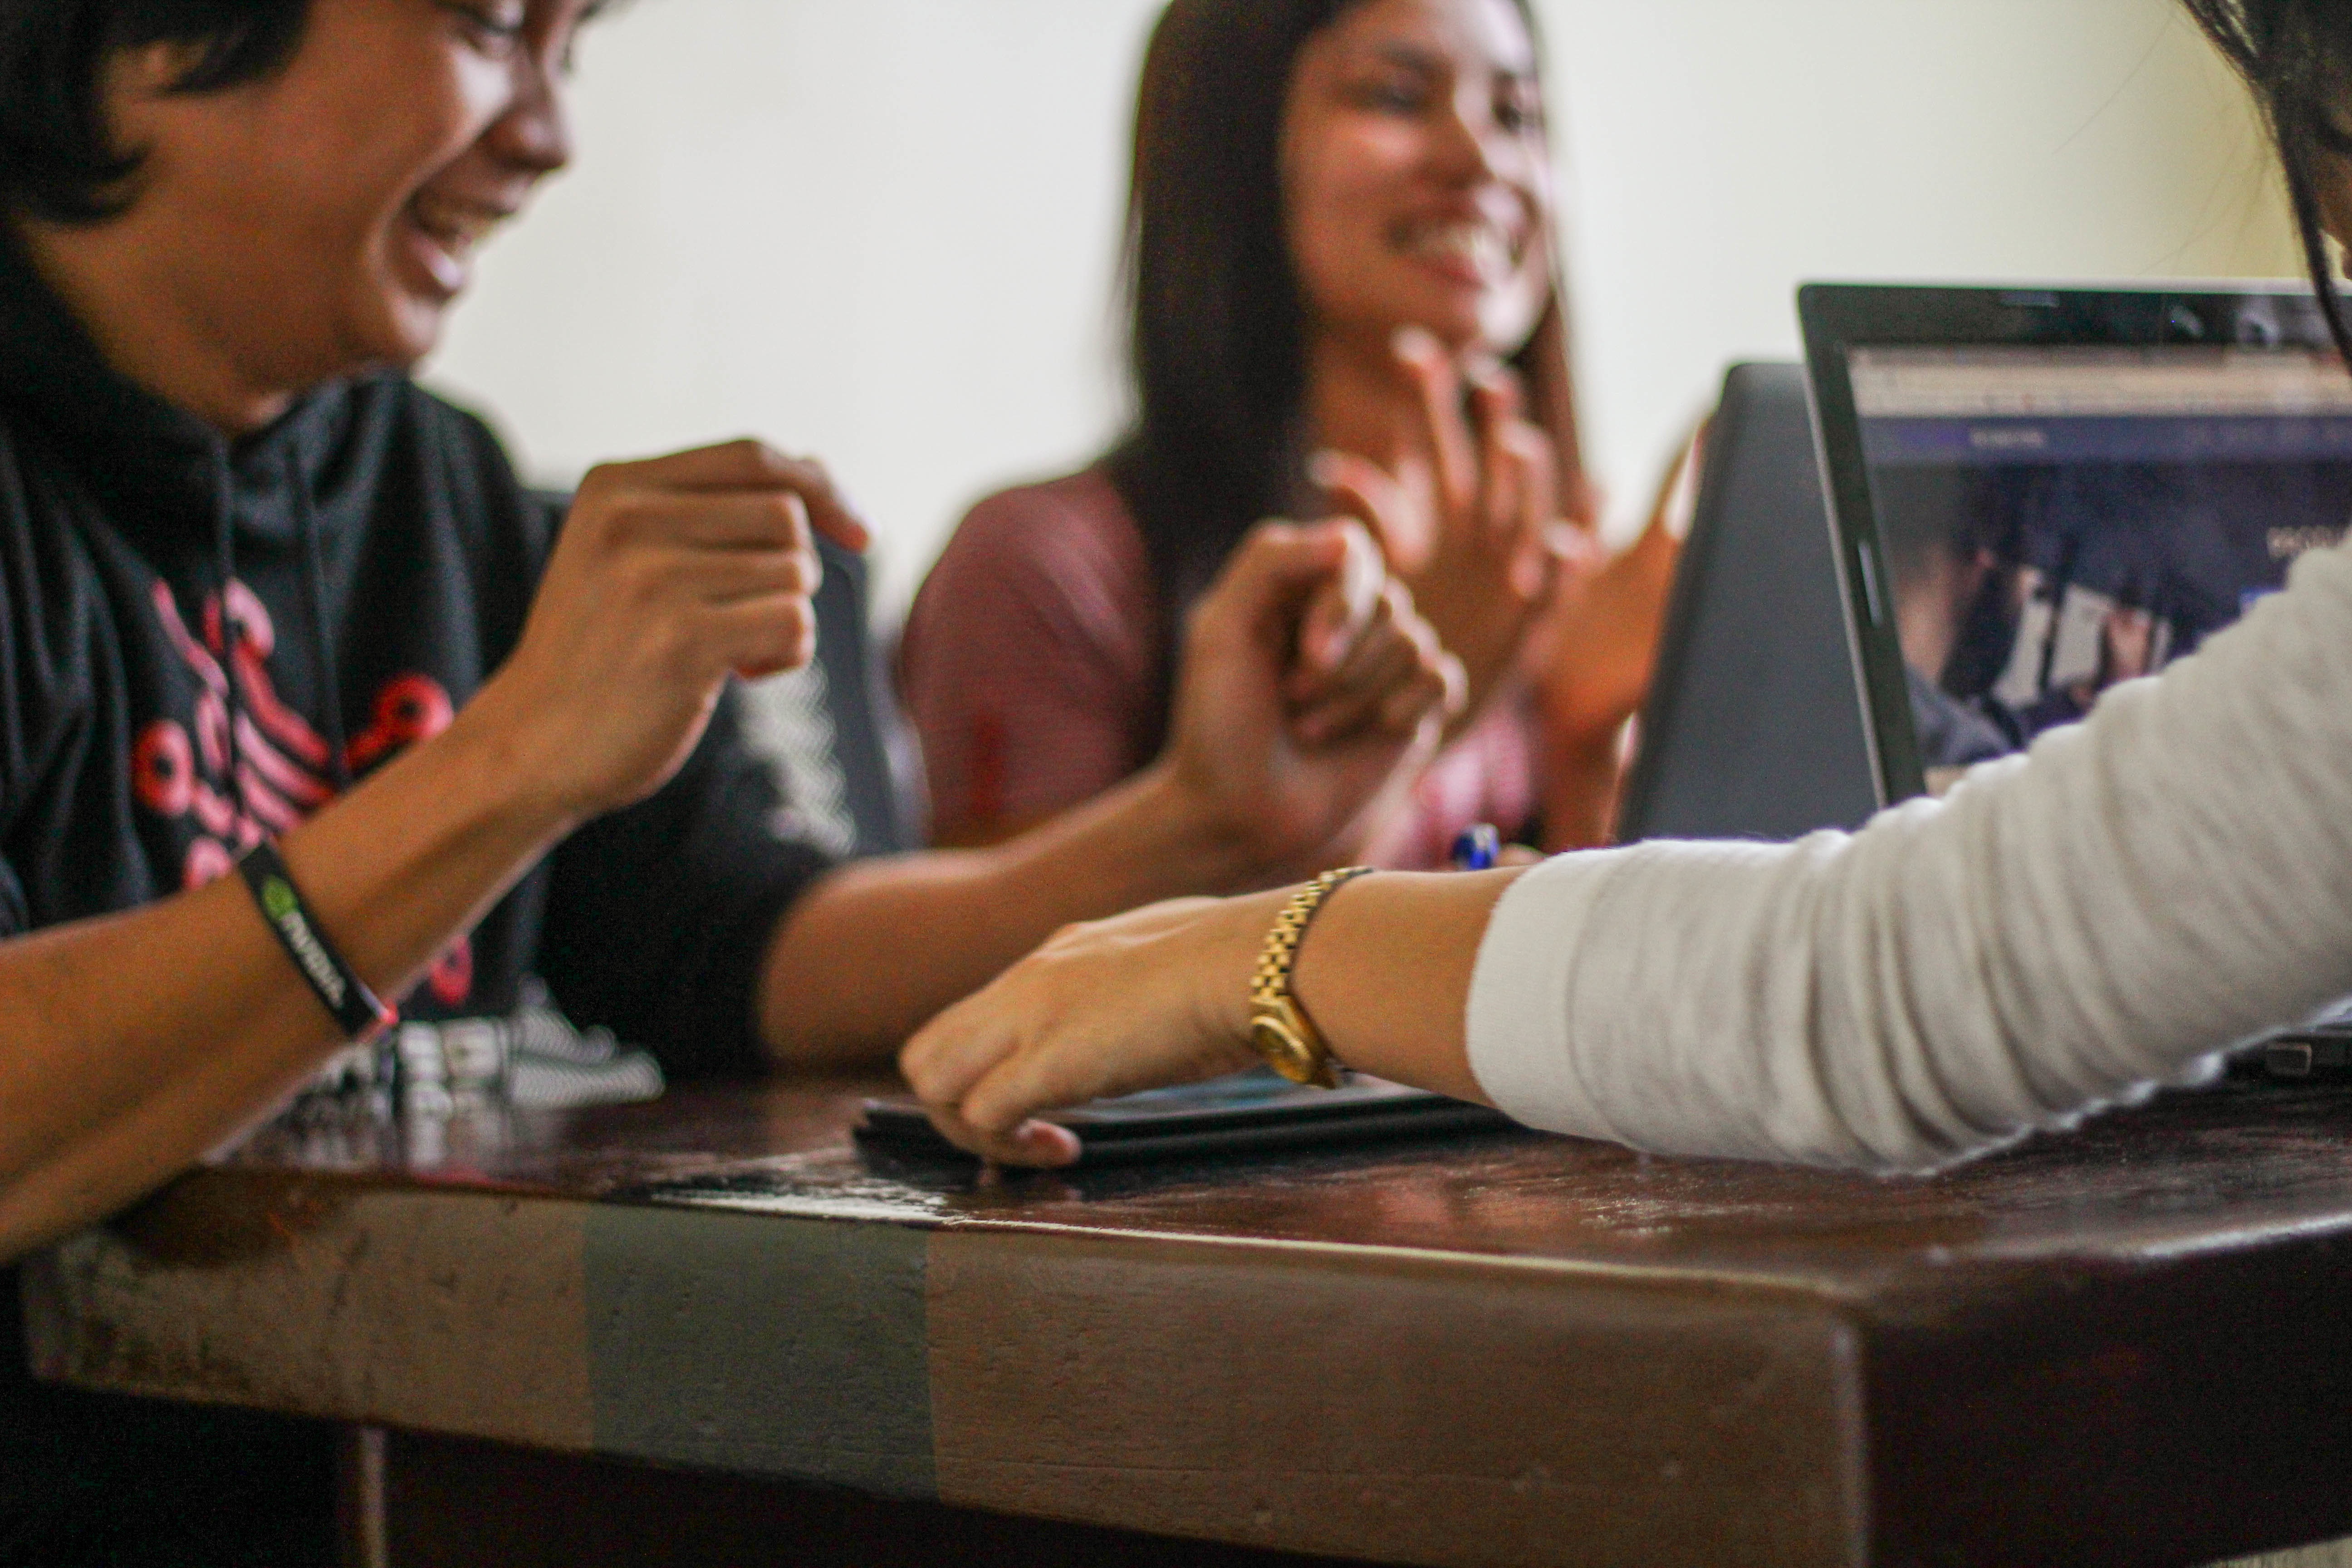
writing, person, learning